Chemins de fer de l'État

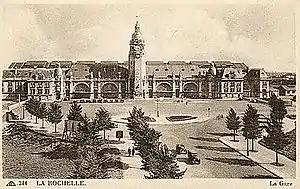
La Rochelle railway station

The Administration des chemins de fer de l'État ("State Railway Administration"), often referred to in France as the Réseau de l'État ("State Network"), was an early state-owned French railway company.